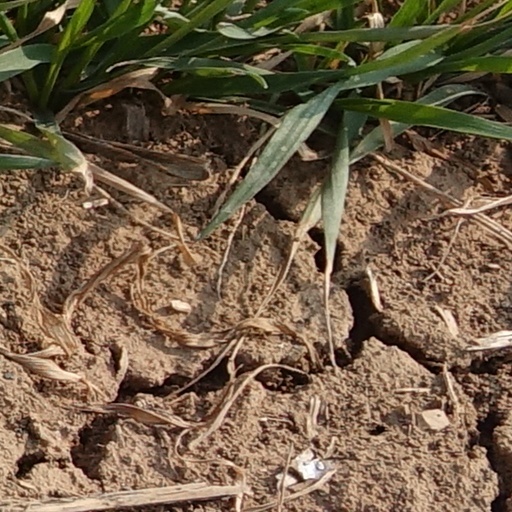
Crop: wheat